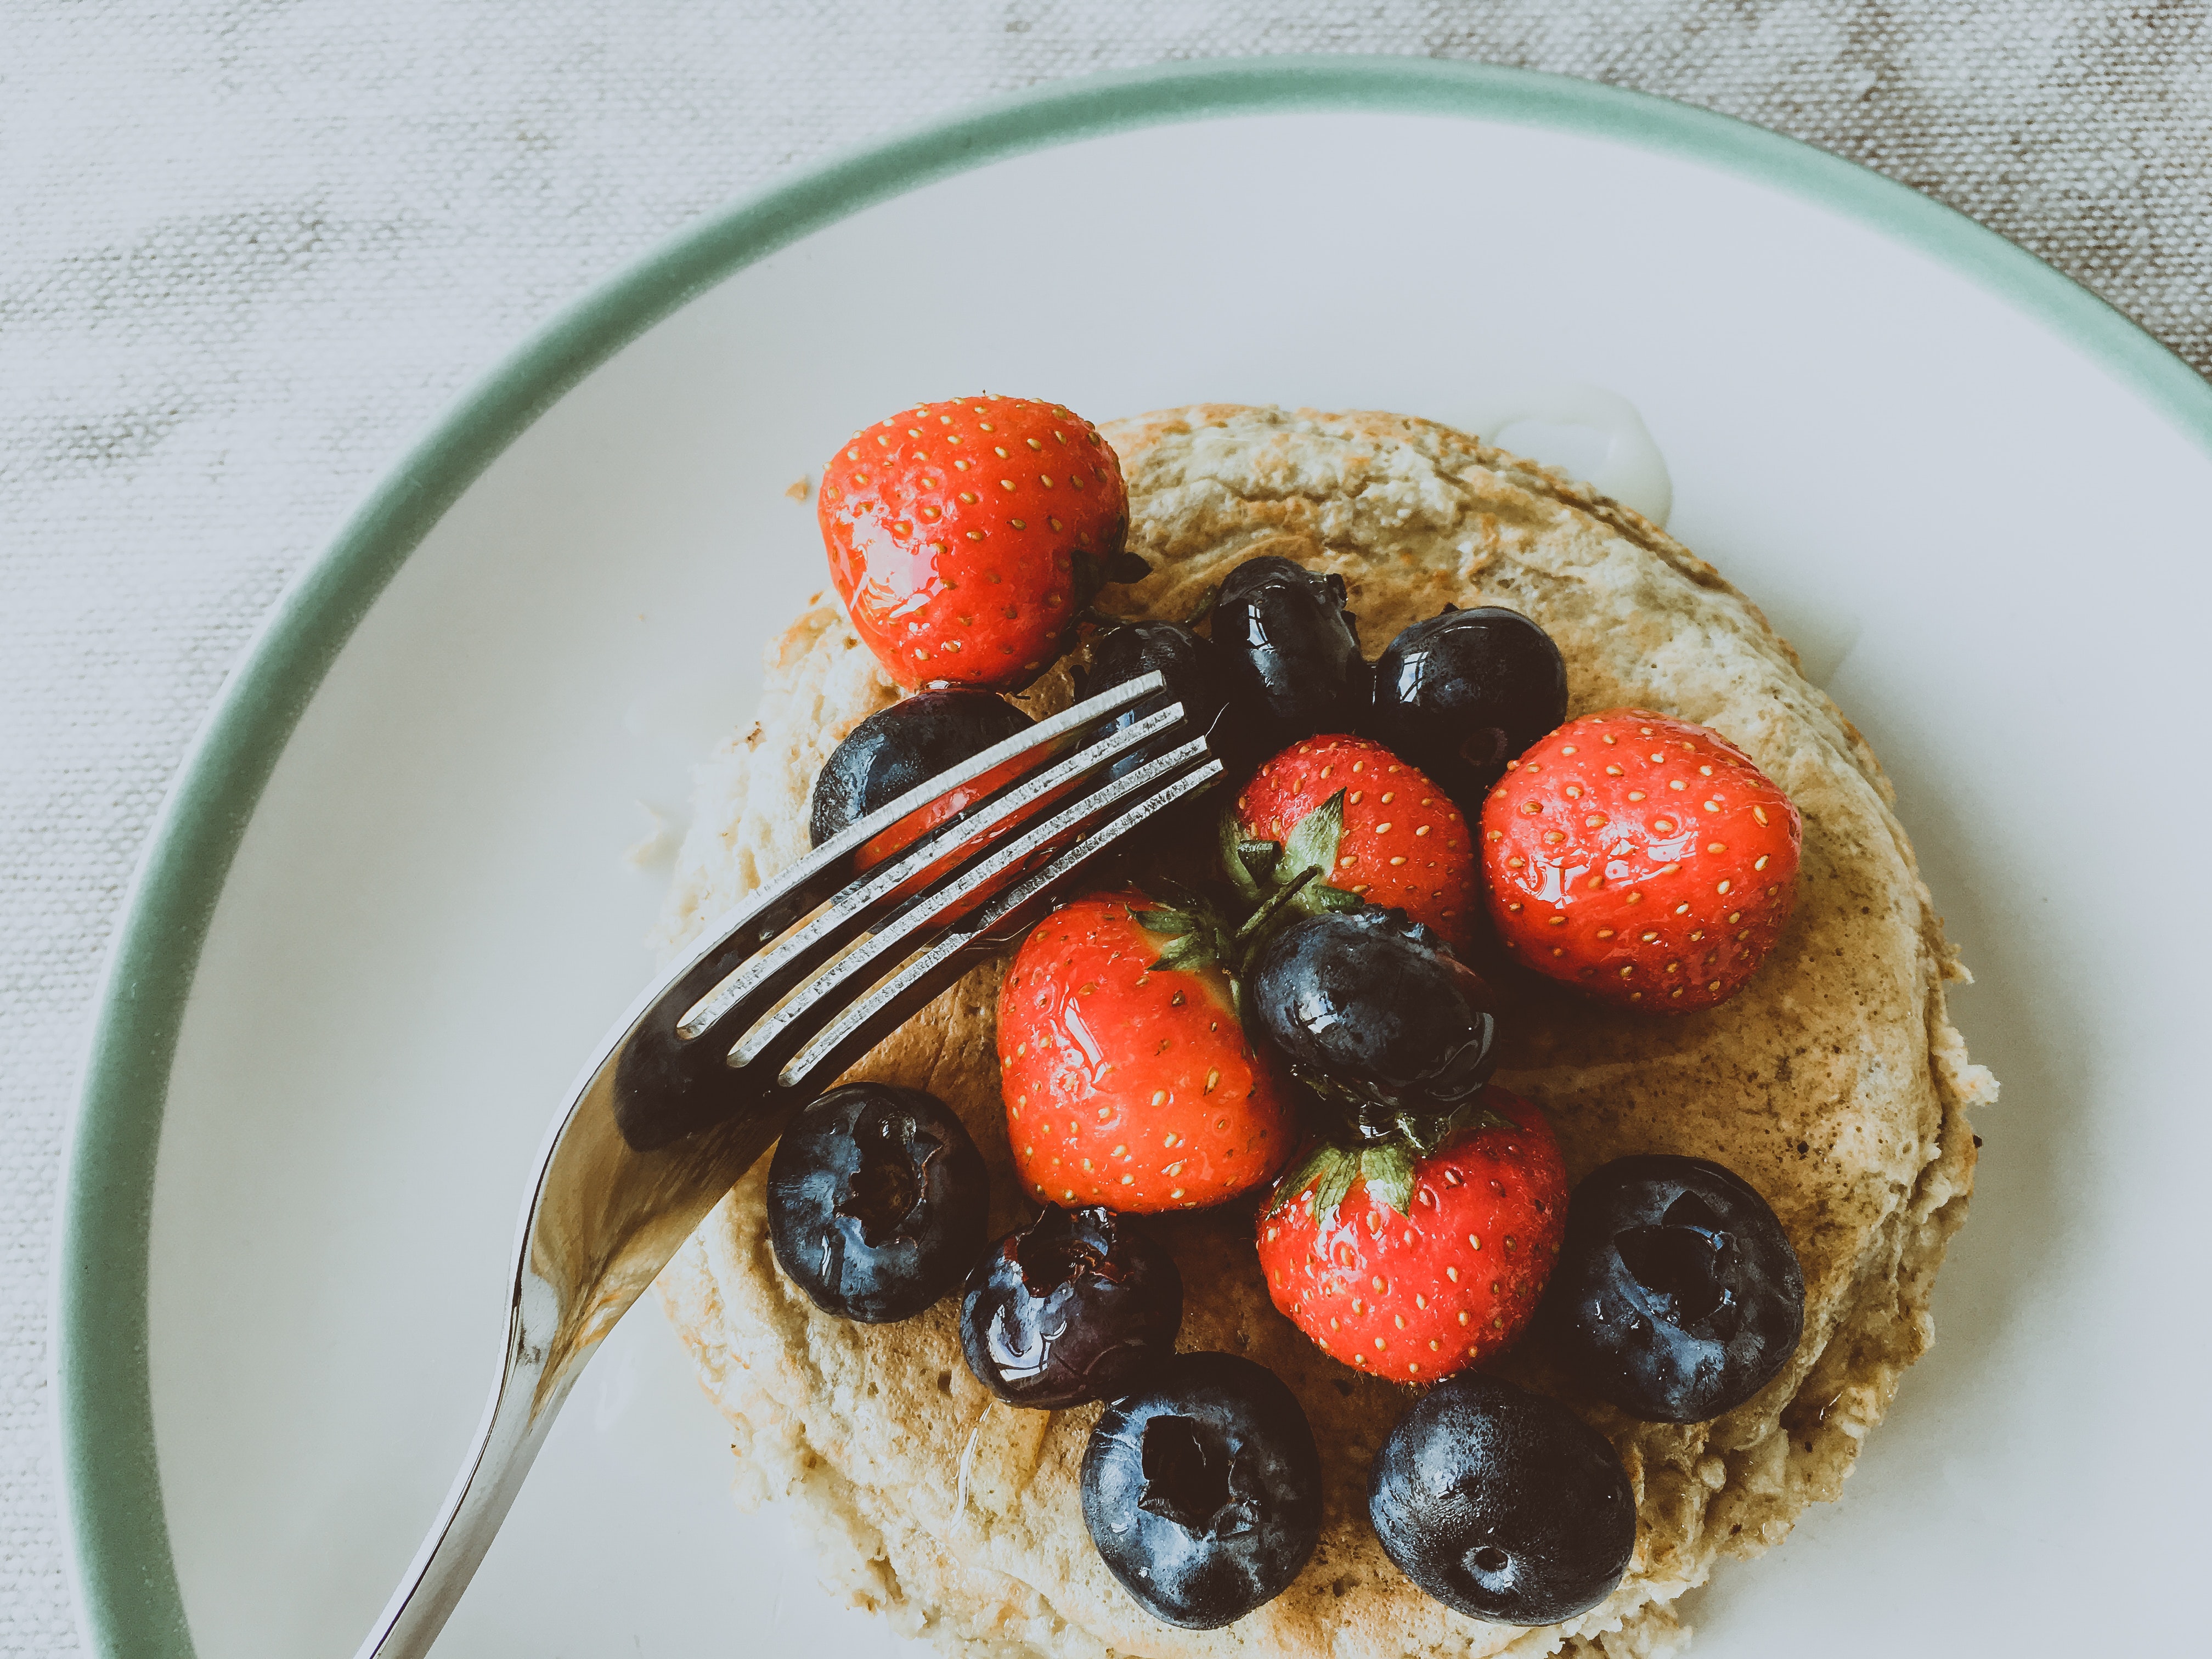
dish, food, cuisine, ingredient, dessert, pancake, breakfast, produce, vegetarian food, crepe, berry, fruit, recipe, meal, strawberry, brunch, baked goods